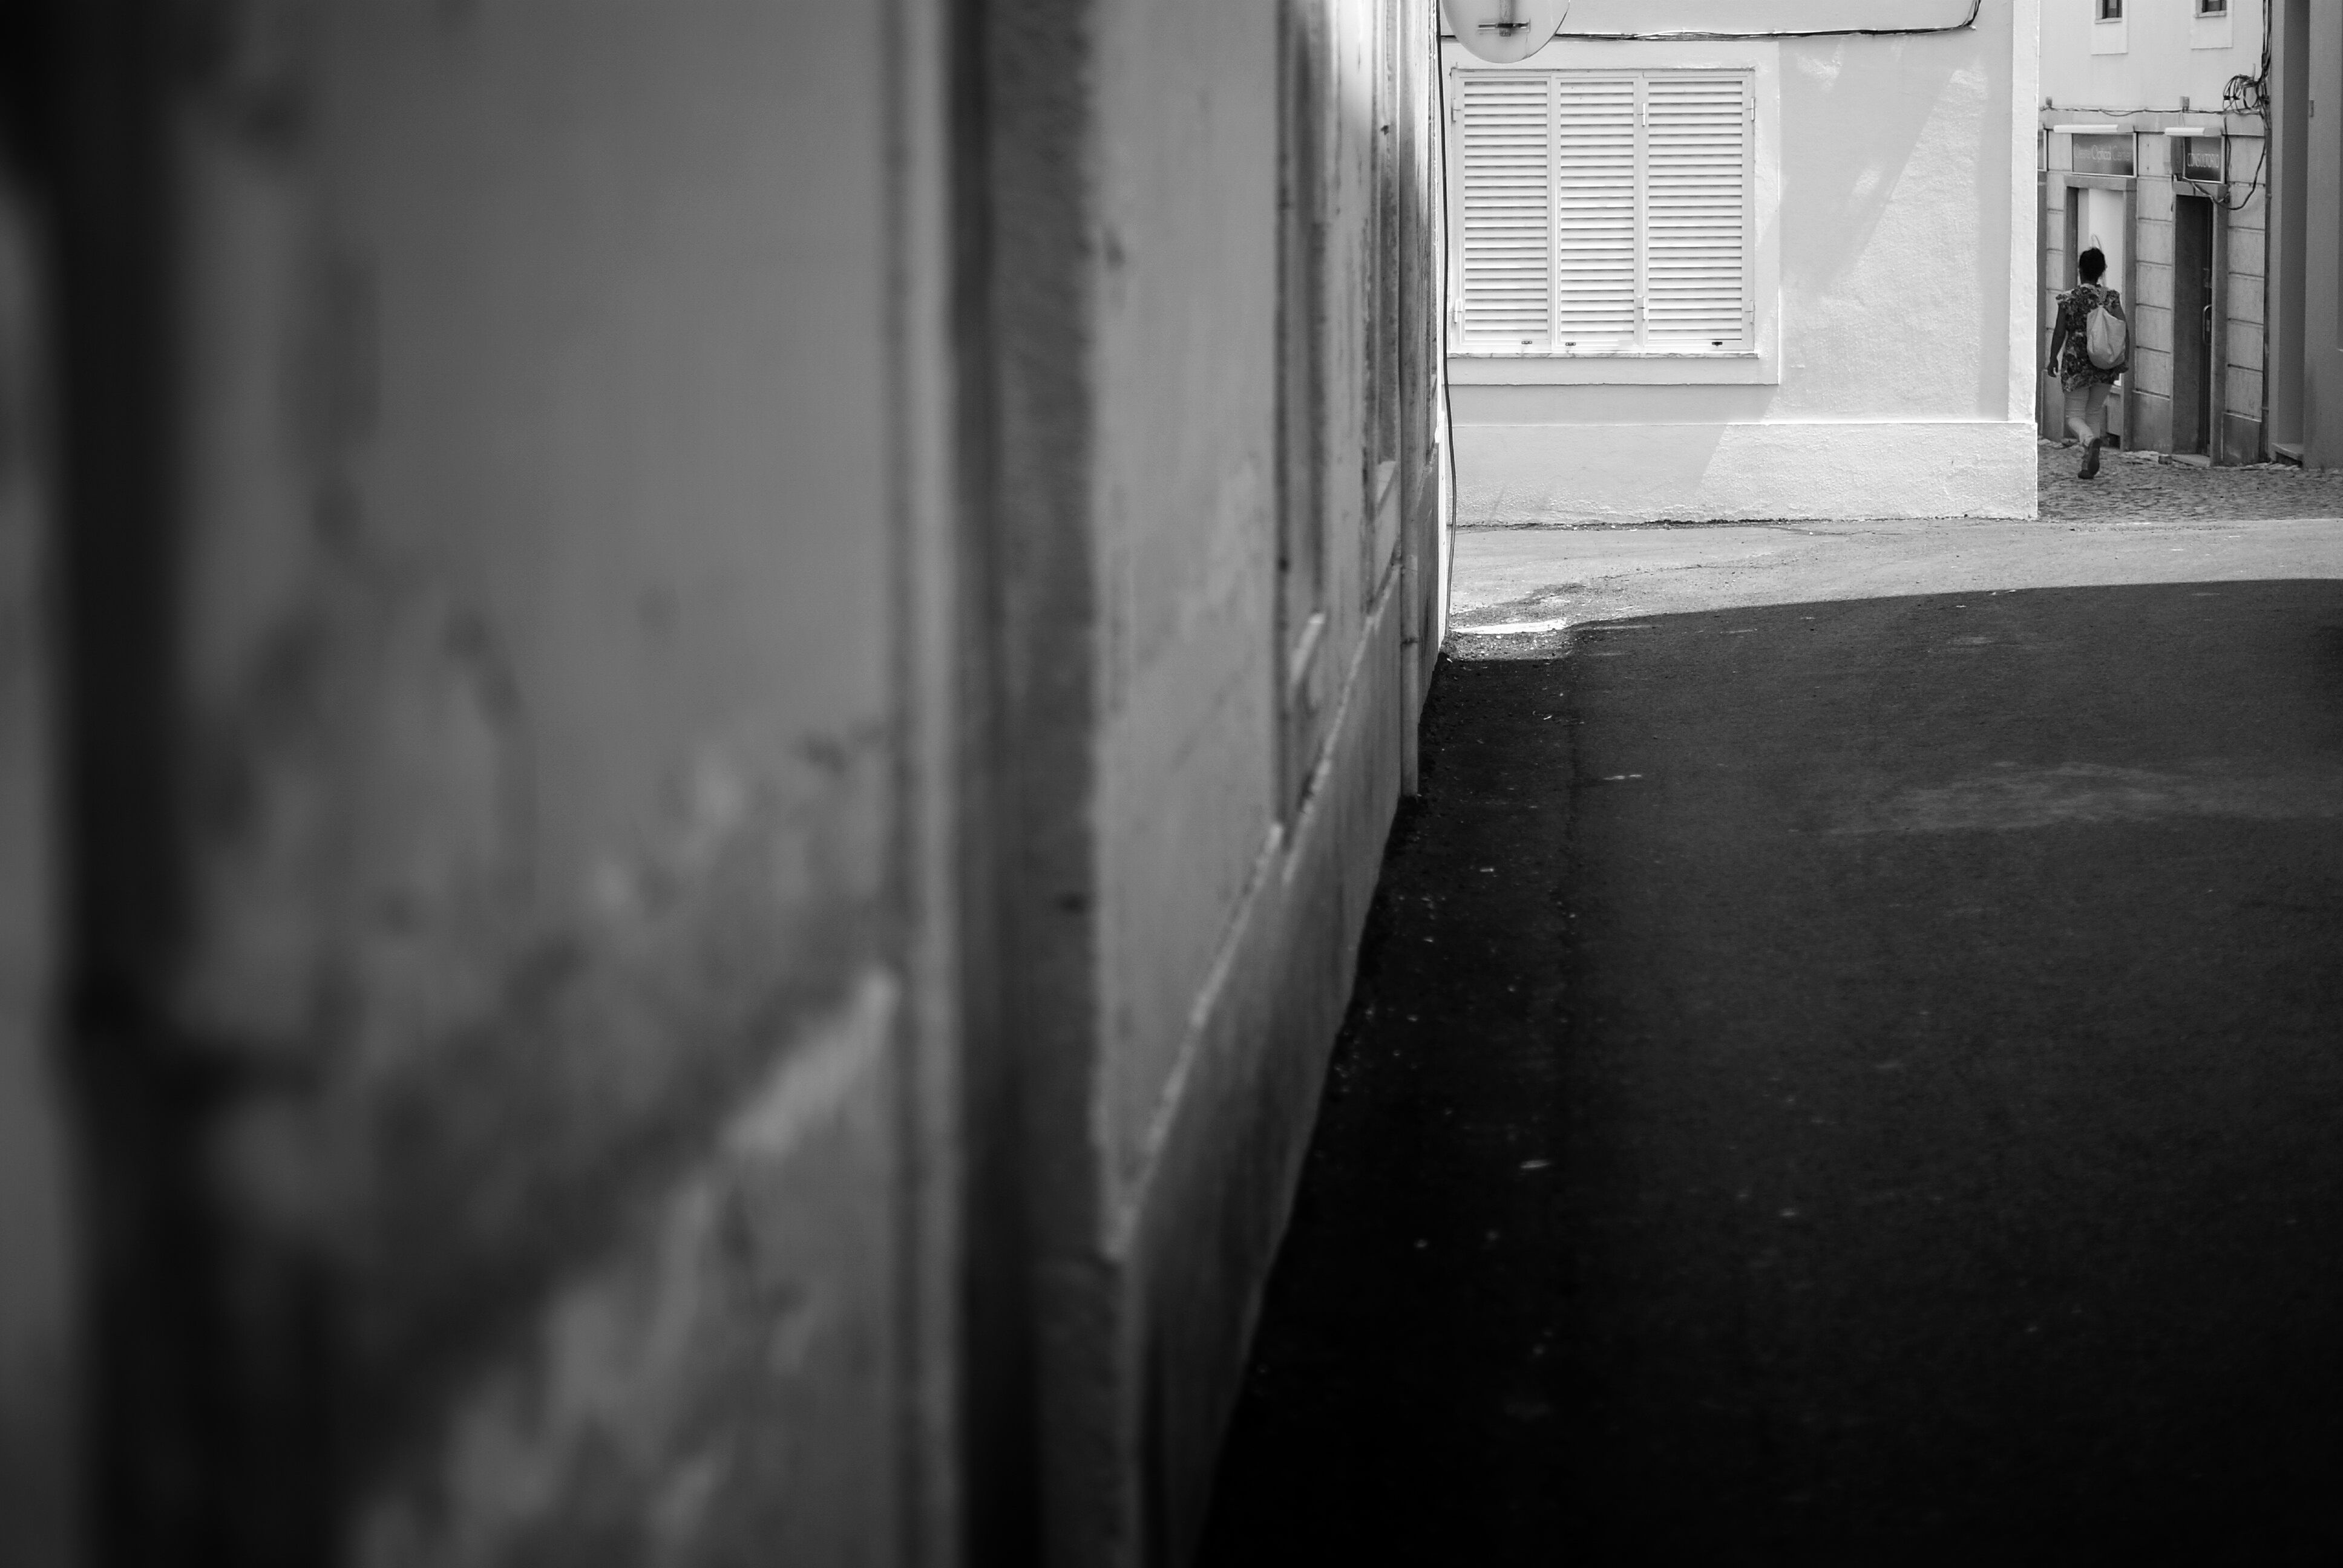
creative, light, black and white, people, white, street, photography, window, urban, social, color, shadow, darkness, black, monochrome, streetphotography, bw, blackandwhite, blackwhite, streets, digital camera, 50mm, shooting, moments, public, photograph, prime, sony, pretoebranco, rua, streetphoto, branco, shape, moment, unposed, decisive, souls, pretobranco, preto, sp, dslra200, pb, fotografiaderua, streetmoments, lavinha, sal50f18, a200, sal, jo olavinha, monochrome photography, film noir, single lens reflex camera